Dassault Mirage F1

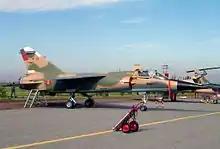
Moroccan Mirage F1CH (2007).

In December 1975, Morocco ordered 25 Mirage F1CH interceptors. In March 1977, an additional contract was signed, stipulating the delivery of five additional Mirage F1CHs, as well as 20 Mirage F1EHs (including six aircraft equipped with in-flight refuelling probes). The first deliveries to the Royal Moroccan Air Force (RMAF) took place in 1978. Moroccan Mirage F1s flew with three squadrons: Assad and Atlas, which were multi-role (interceptor and fighter-bomber) units, and Iguider, a specialised reconnaissance squadron. Comprising over a third of its fighter force, the Mirage F1 served as the primary air defence fighter of the RMAF for the next two decades.